City Council of Madrid

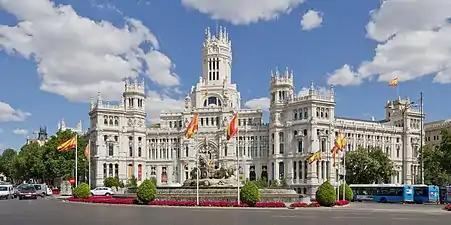
The main facade of the City Hall, located at Plaza de Cibeles.

The City Council of Madrid is the top-tier administrative and governing body of Madrid, the capital and biggest city of Spain.